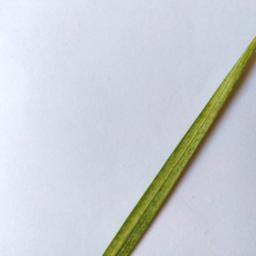
Label: Rice___Healthy